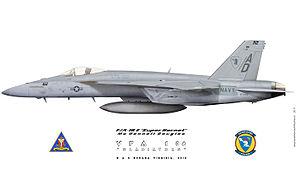
F:A 18 E super hornet VFA 106